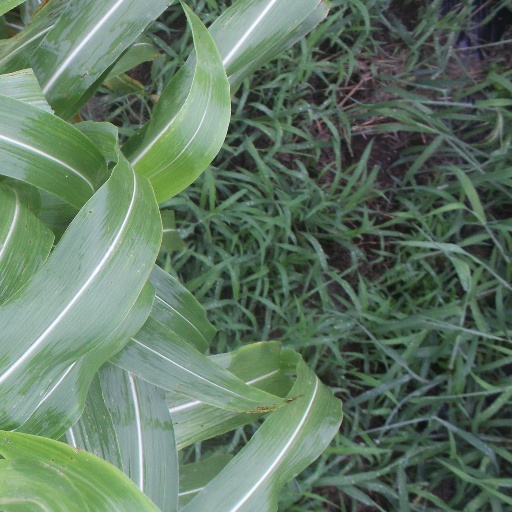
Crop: sorghum